Laurel Creek Covered Bridge

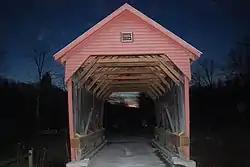
Laurel Creek Covered Bridge, February 2009

Laurel Creek Covered Bridge is a historic covered bridge located near Lillydale, Monroe County, West Virginia. It was built in 1910. The shortest covered bridge in the state, it measures 34 feet, 6 inches long and 13 feet, 2 1/2 inches wide. It has wood siding painted red and a galvanized metal roof. By 1981, it was one of only 17 covered bridges left in West Virginia.